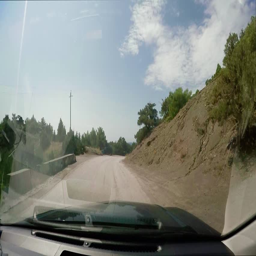
view on dirt road from a moving car .